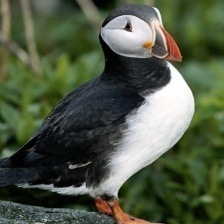
Species: PUFFIN
Scientific name: FRATERCULA